Designated for assignment

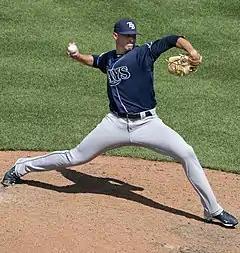
Oliver Drake was designated for assignment multiple times during the 2018 season, during which he pitched for five different teams.

Designated for assignment (DFA) is a contractual term used in Major League Baseball (MLB). A player who is designated for assignment is immediately removed from the team's 40-man roster, after which the team must, within seven days, return the player to the 40-man roster, place the player on waivers, trade the player, release the player, or "send outright" the player from the 40-man roster into Minor League Baseball.